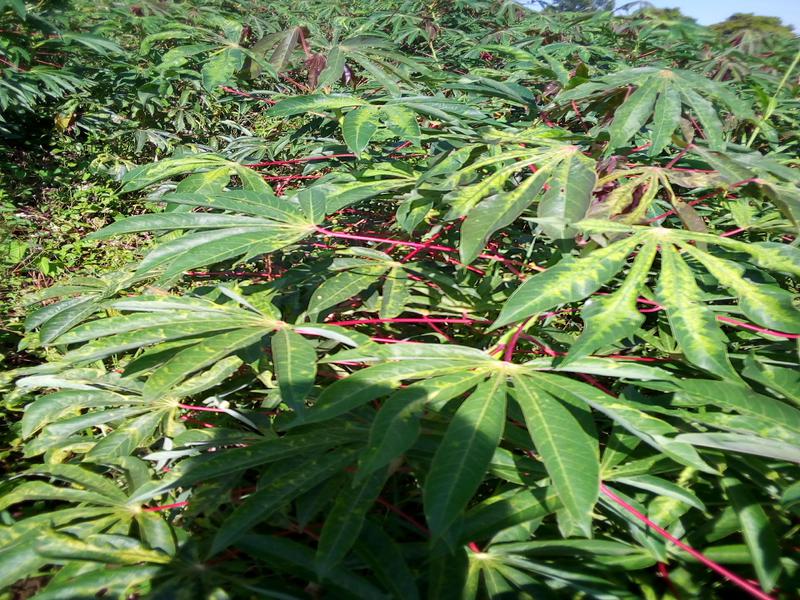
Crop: cassava
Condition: mosaic_disease